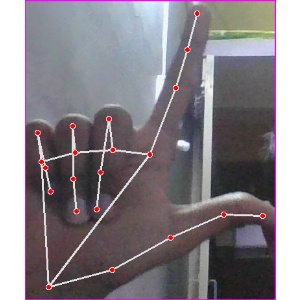
अक्षर: ल